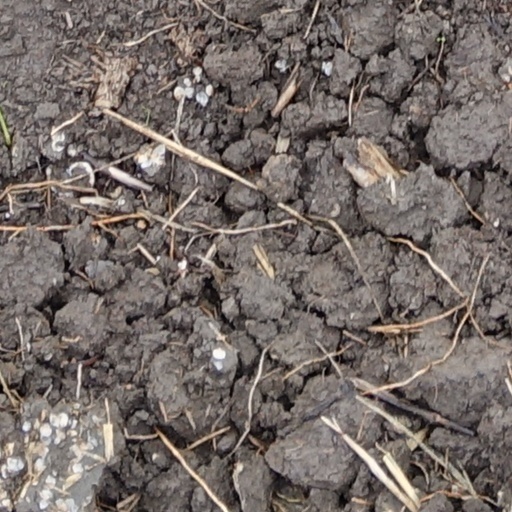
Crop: wheat